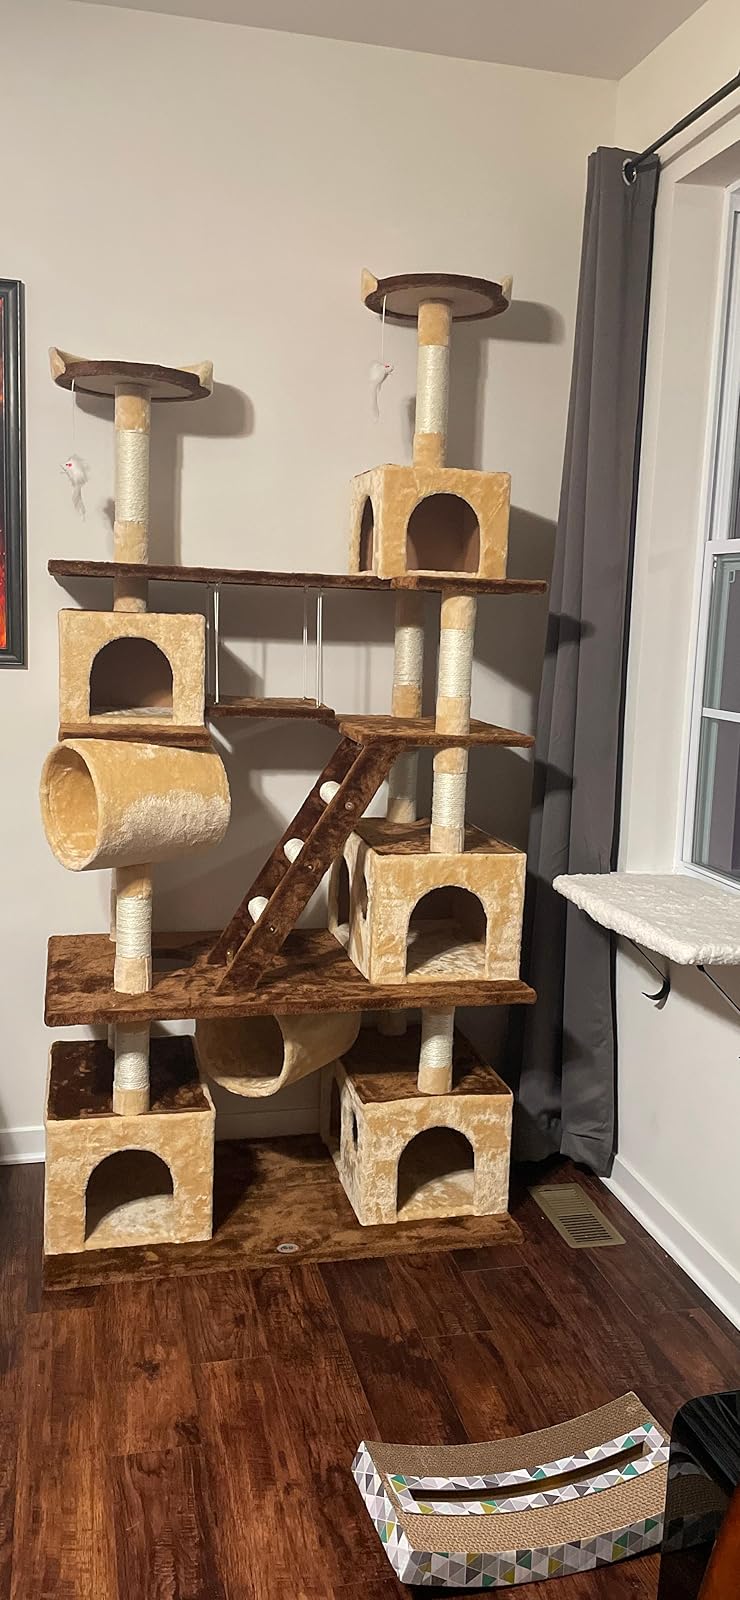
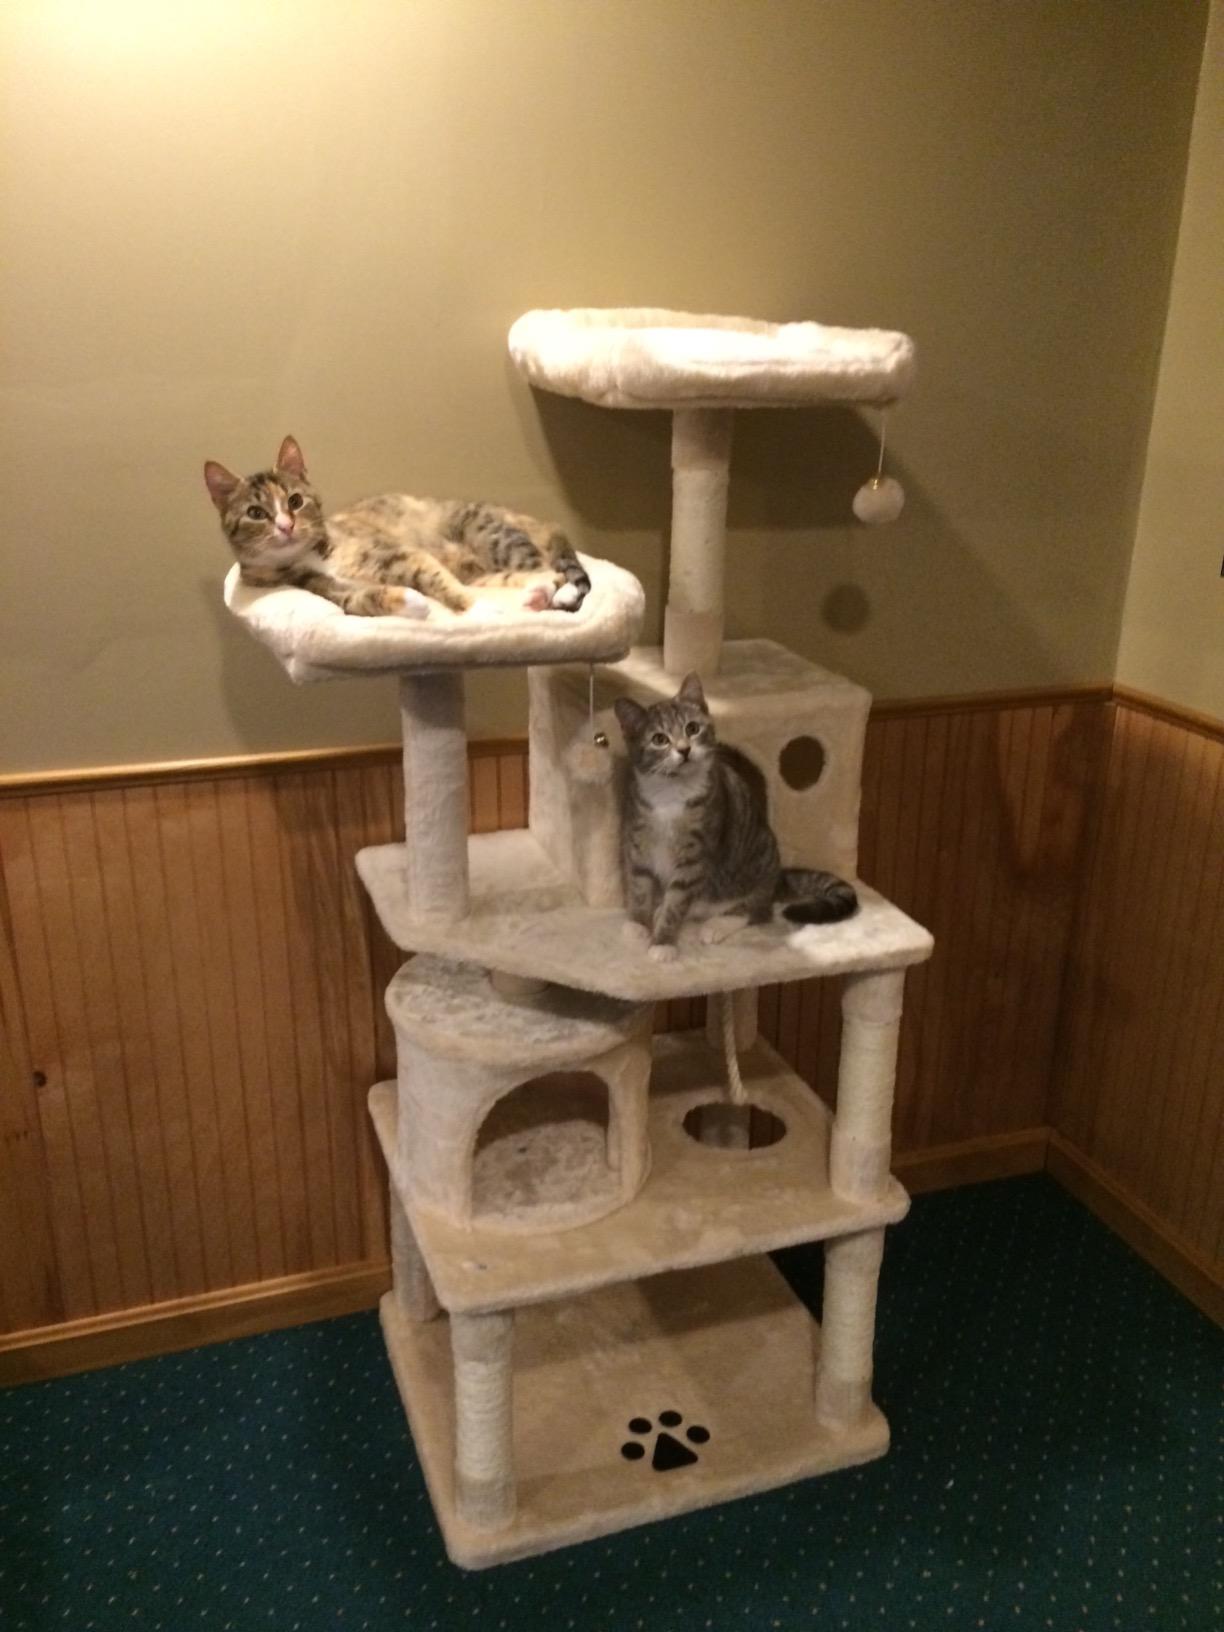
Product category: items_cat tree
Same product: no